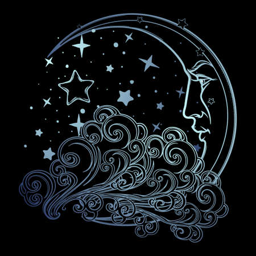
fairytale style crescent moon with a human face resting on a curly cloud .